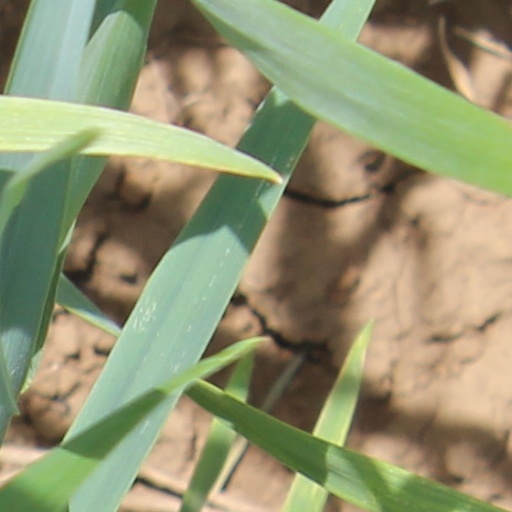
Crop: wheat